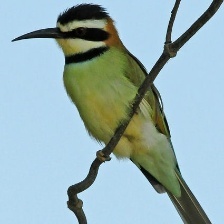
Species: WHITE THROATED BEE EATER
Scientific name: MEROPS ALBICOLLIS
ImageNet parent category: bee_eater